Edward R. Hanford

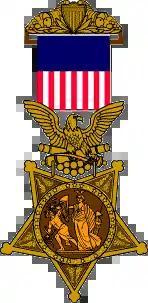

Edward Raymond Hanford (c. 1845–1890) was a private in the 2nd U.S. Cavalry, Company H, during the American Civil War. Born in Allegany County, New York, in 1845, Hanford captured the battle flag of the 32nd Battalion Virginia Cavalry of the Confederate States of America at the Battle of Tom's Brook, Woodstock, Virginia, on 9 October 1864. The Union charge, led by generals Wesley Merritt and George Armstrong Custer, successfully forced the Confederates to retreat southward of Woodstock. Hanford received the Medal of Honor on 14 October 1864 for capturing the Confederate battle flag during the charge and for demonstrating "extraordinary heroism". Hanford died in California in 1890 and was buried in the Mokelumne Hill Protestant Cemetery of Mokelumne Hill, Calaveras County.